Malcolm Kelly

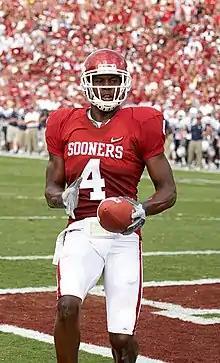
Kelly while playing with the Oklahoma Sooners.

Playing as a true freshman in the 2005 season, Kelly led the Sooners in receptions and receiving yards. He had a season-high eight receptions at Nebraska, and hauled in five passes for a season-best 118 yards against Texas A&M. He became the fourth freshman in OU history to lead the team in receiving, the first since 1975.